Samiilo Velychko

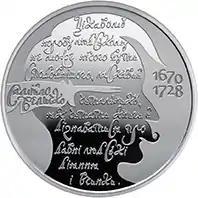
Coin of "Samiilo Velychko" (reverse)

Unfortunately, the grave of Samiilo Velychko has not survived to this day. And in the center of the village Zhuky, on the top, near the chapel of the Protection of the Most Holy Theotokos and the mound of memory, a granite boulder was set up, which symbolizes the last shelter of the famous historian of the Cossack.